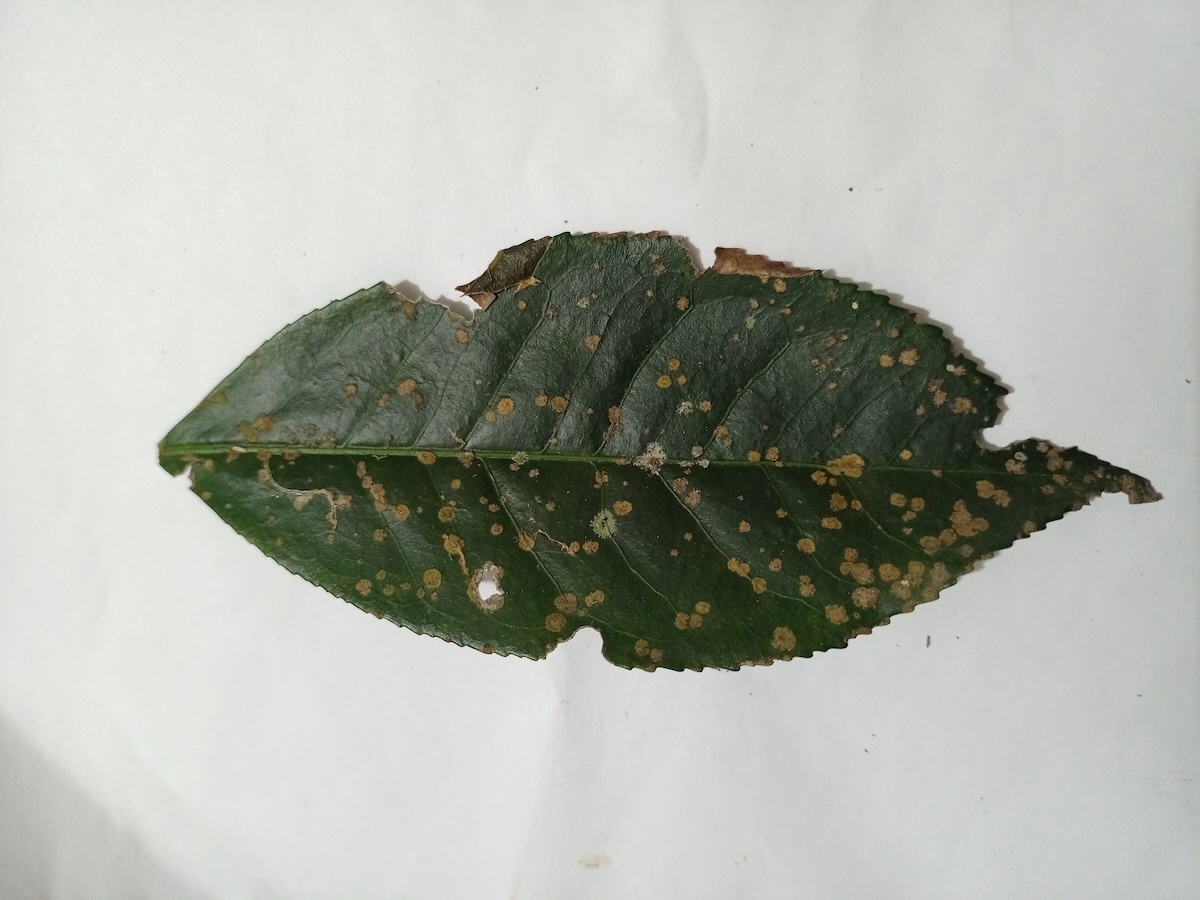
Label: Tea algal leaf spot